Beowulf and Middle-earth

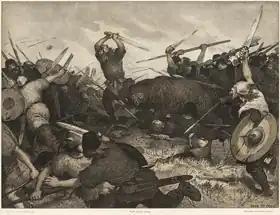
Bödvar Bjarki, a shape-shifting character in Norse mythology

The word "orþanc" occurs again in "Beowulf", alongside the term "searo" in the phrase , "a cunning-net sewn, by a smith's skill", meaning a mail-shirt or byrnie. Tolkien used "searo" in its Mercian form "*saru" for the name of Orthanc's ruler, the wizard Saruman, whose name could thus be translated "cunning man", incorporating the ideas of subtle knowledge and technology into Saruman's character.